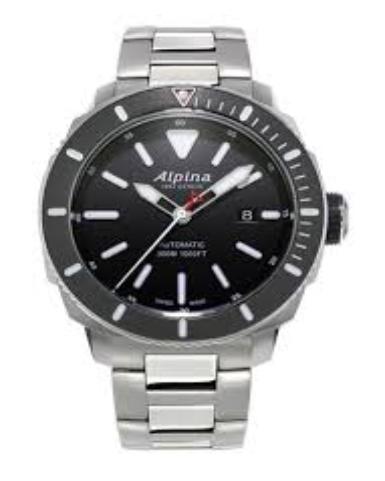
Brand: Alpina Watches
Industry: Clothes